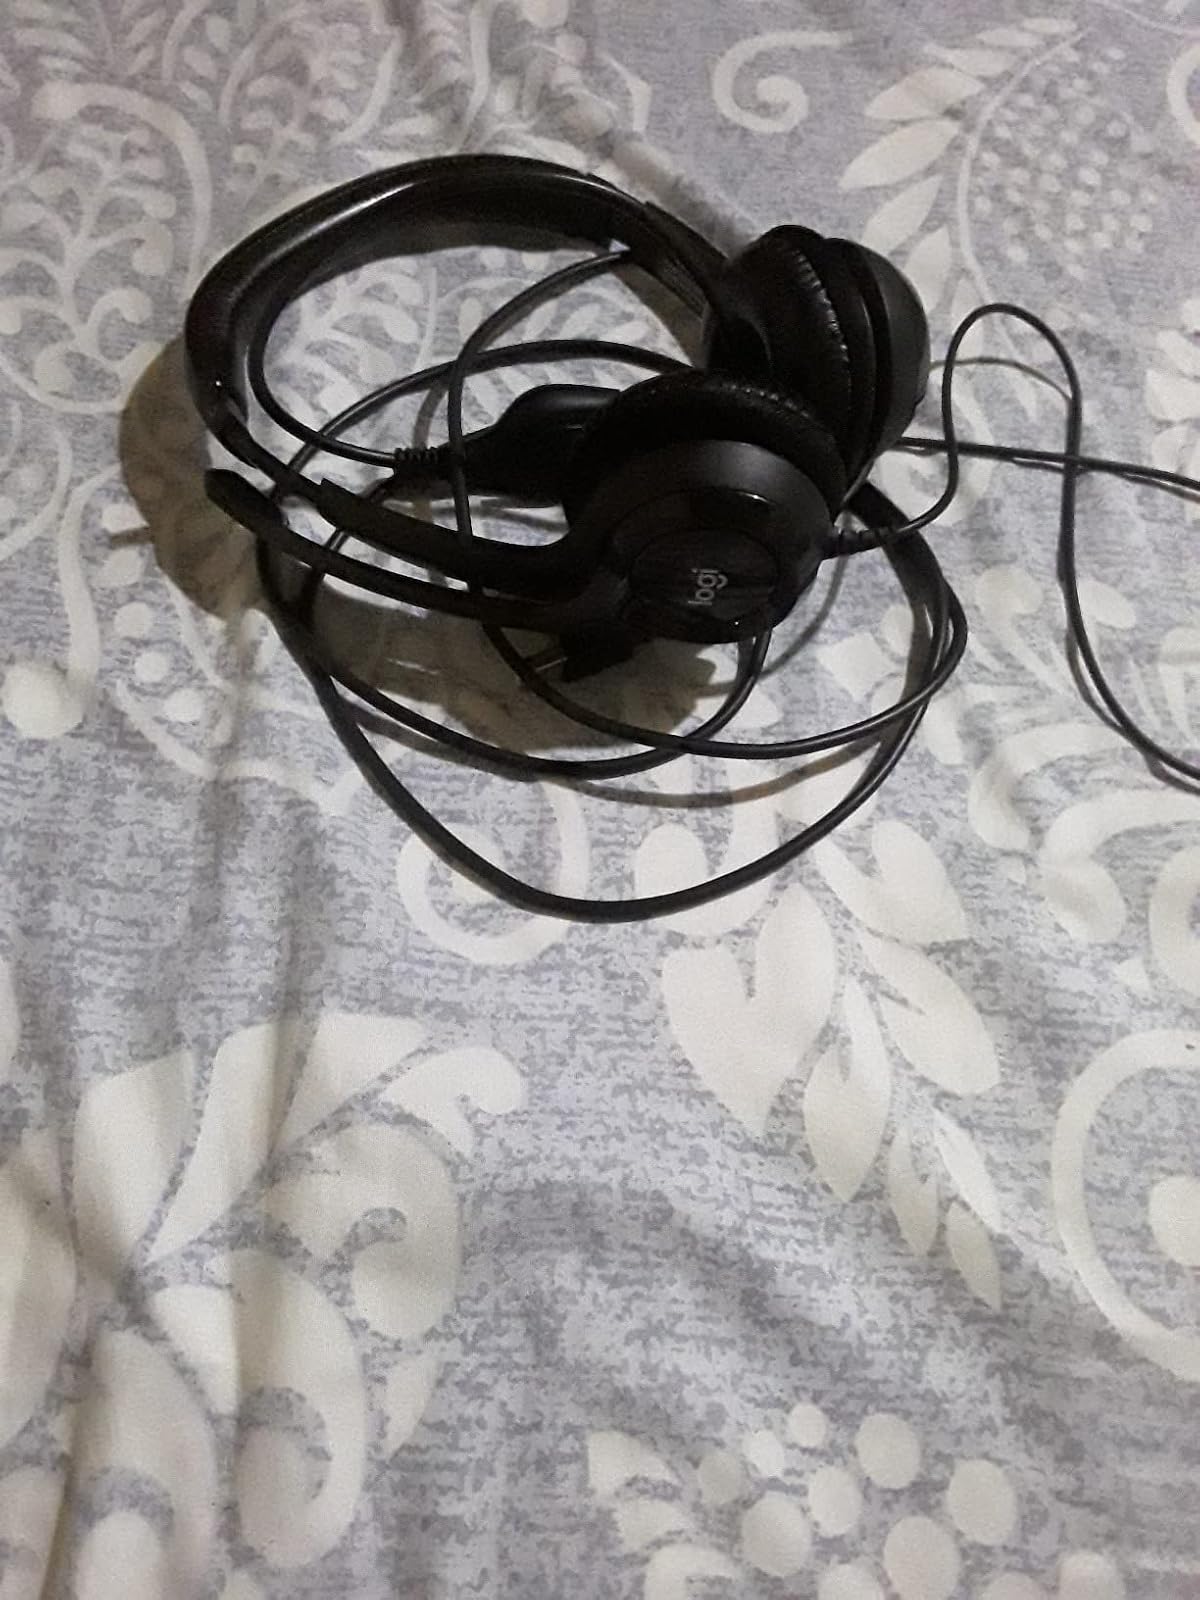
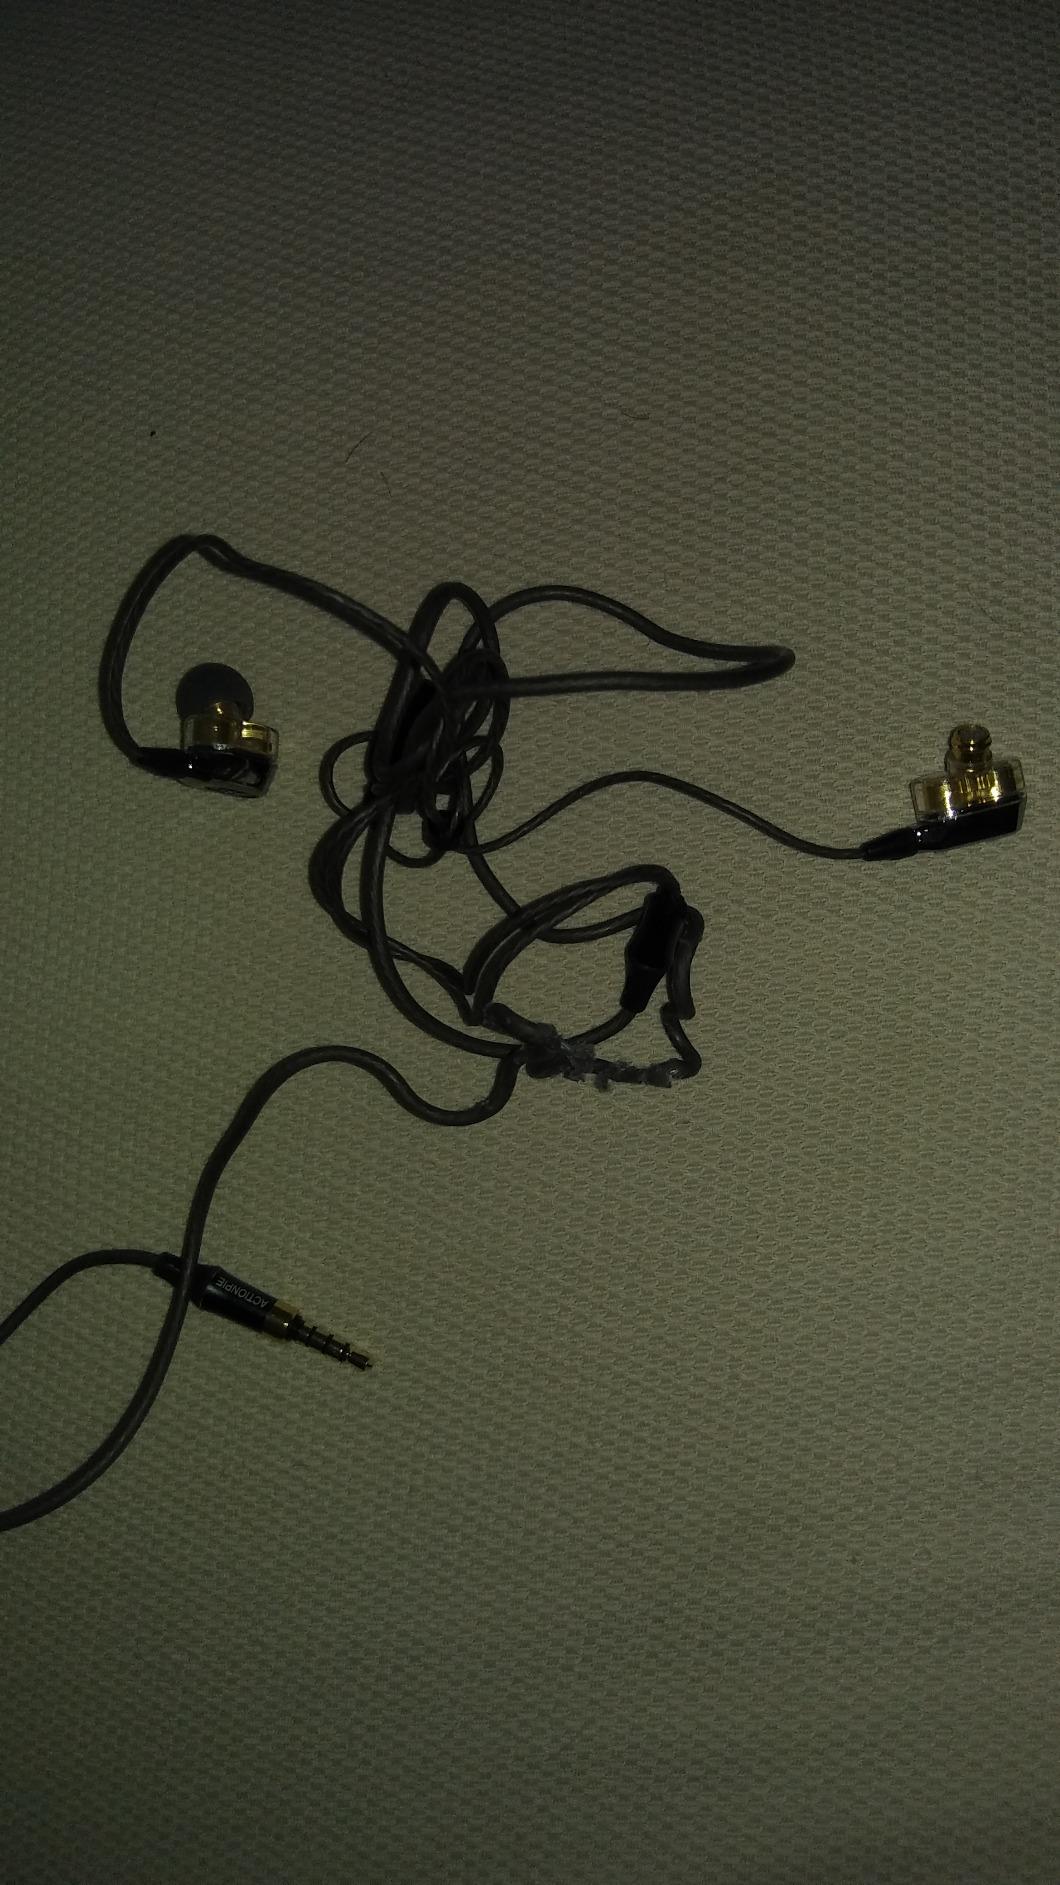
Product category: headphones
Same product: no